Coney Island

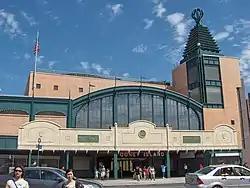
Coney Island–Stillwell Avenue station

There is a broad public sand beach that starts at Sea Gate at West 37th Street, through the central Coney Island area and Brighton Beach, to the beginning of the community of Manhattan Beach, a distance of approximately . The beach is continuous and is served for its entire length by the broad Riegelmann Boardwalk. Numerous amusements, as well as the aquarium and a variety of food shops and arcades, are directly accessible from the landward side of the boardwalk. The boardwalk in Manhattan Beach, located within Manhattan Beach Park, is not connected with the Riegelmann Boardwalk.